Octavia Handworth

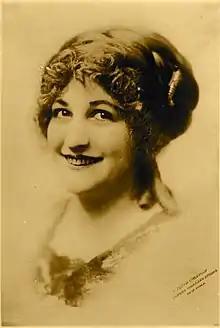

Octavia Handworth (1887–1978) was an American actress of Danish heritage during the silent film era. She was born Octavia Boas and was married to Harry Handworth (1878–1916), an actor, producer and film director who headed Excelsior Feature Film Co., and Gordon De Main (1886–1954), an actor. Most of her career was appearing in short films, i.e., for Pathe, then Lubin; however, she made half a dozen feature films.